Mining industry of Tunisia

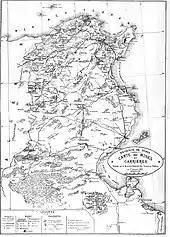
Tunisian mines (1922)

Mining has been practiced in the country since the times of the Berber, Roman, Arab, and French empires. In 1890, many areas were discovered for mining extractions. Zinc mining began in 1892, iron ore mining in 1906, and phosphate mining in 1996.